Terai hat

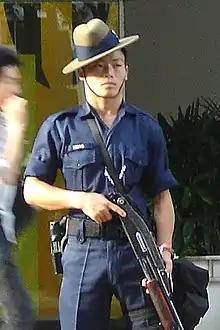
A Gurkha policeman wearing the Terai hat

The Terai hat is a type of slouch hat associated with the Gurkhas and named after the Terai region in Nepal. It is created by fusing two hats into one to make the hat more rigid and is worn at an angle, tilted to the right.